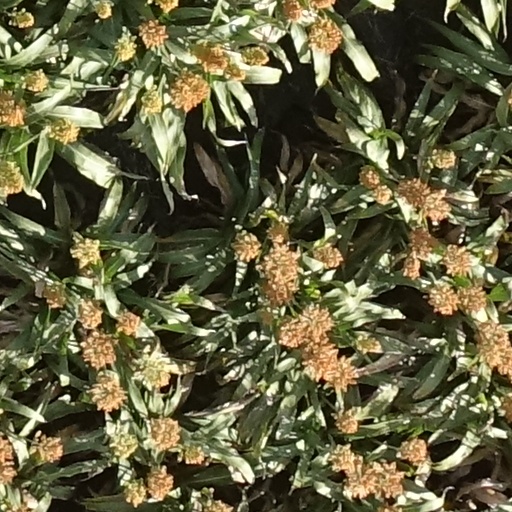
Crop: sorghum